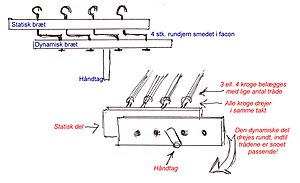
Reberbane / Referencer
Principskitse 1: Sløjdlærerskolens reberbanestation; den centrale del.
Rebslagerstand, faststående del. Se beskrivelse under reberbane.
En reberbane er det sted hvor en rebslager laver tovværk.